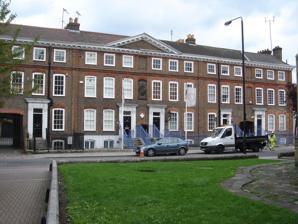
Building: Church Row, Wandsworth
Country: United Kingdom
Year built: 1723
This article relies largely or entirely on a single source . Relevant discussion may be found on the talk page . Please help improve this article by introducing  citations to additional sources . Find sources: "Church Row, Wandsworth" – news · newspapers · books · scholar · JSTOR ( September 2019 ) Church Row, Wandsworth Church Row, Wandsworth is a Grade II* listed row of houses at 1–6, Wandsworth Plain, London SW18. This terrace of Georgian houses was built in 1723. References